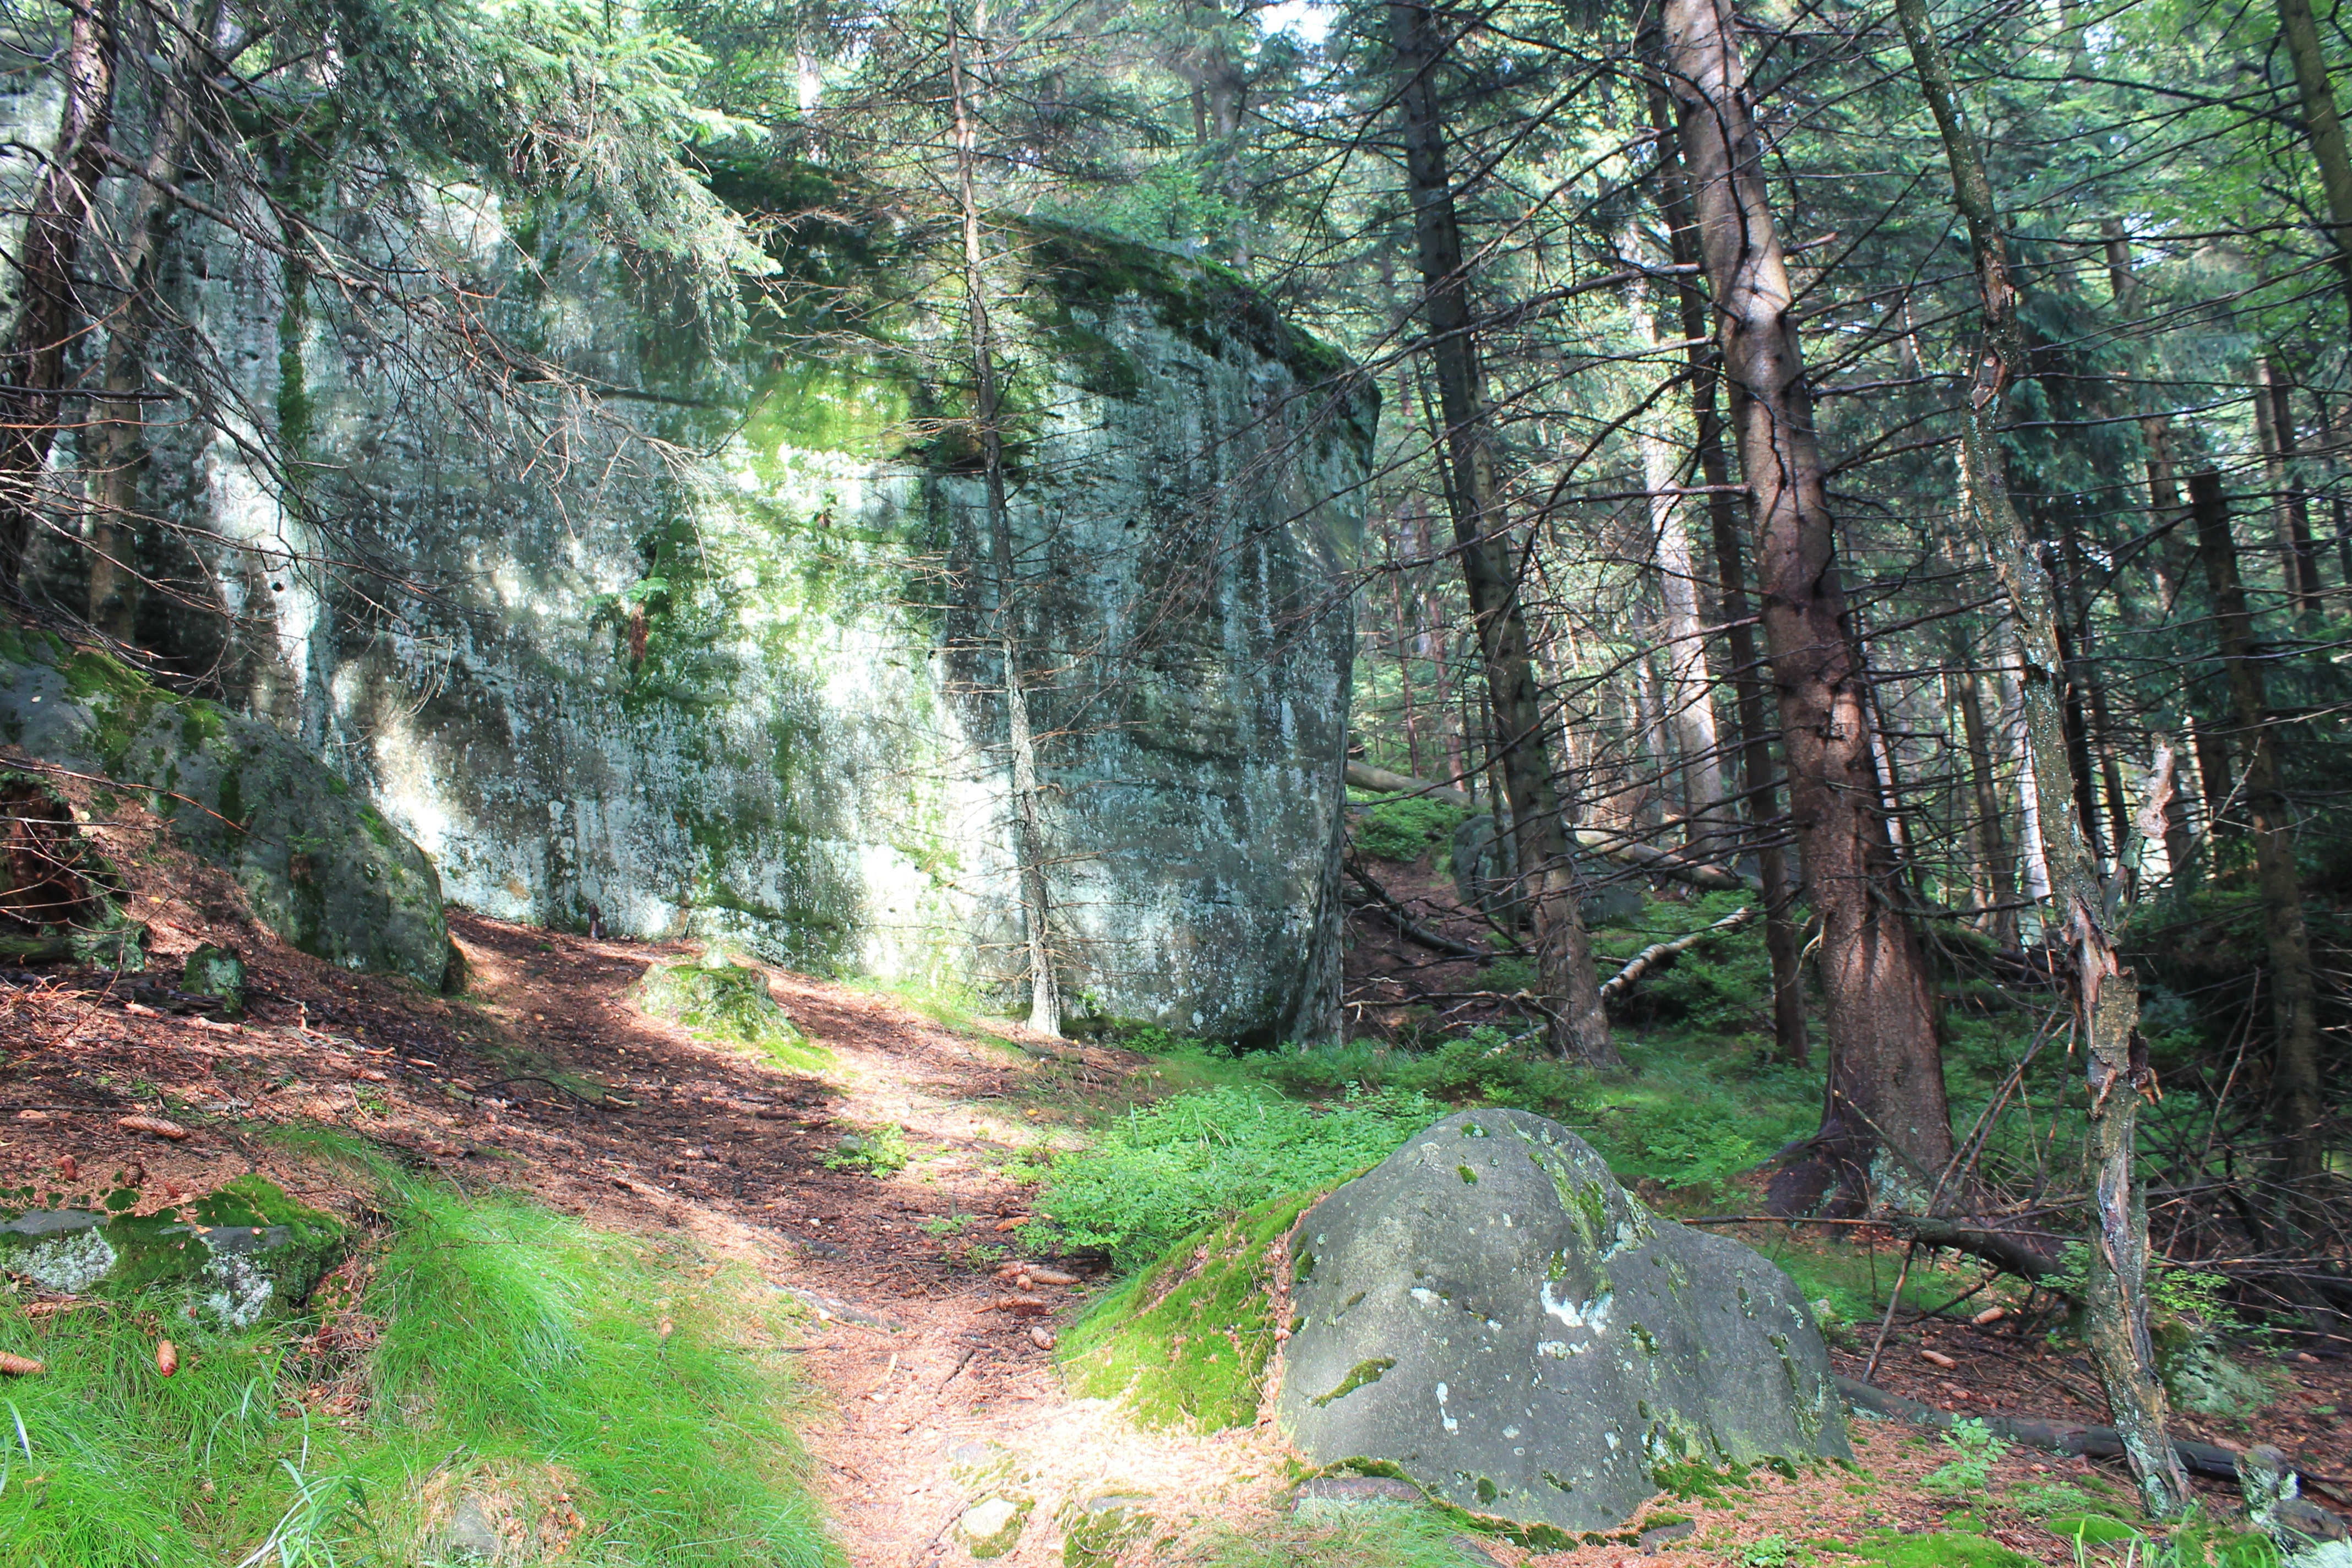
forest, waterfall, wilderness, trail, stream, jungle, ridge, rainforest, ravine, woodland, habitat, the national park, water feature, ecosystem, nature reserve, state park, kudowa zdr j, erratic rocks, table mountains, old growth forest, temperate broadleaf and mixed forest, temperate coniferous forest, geological phenomenon